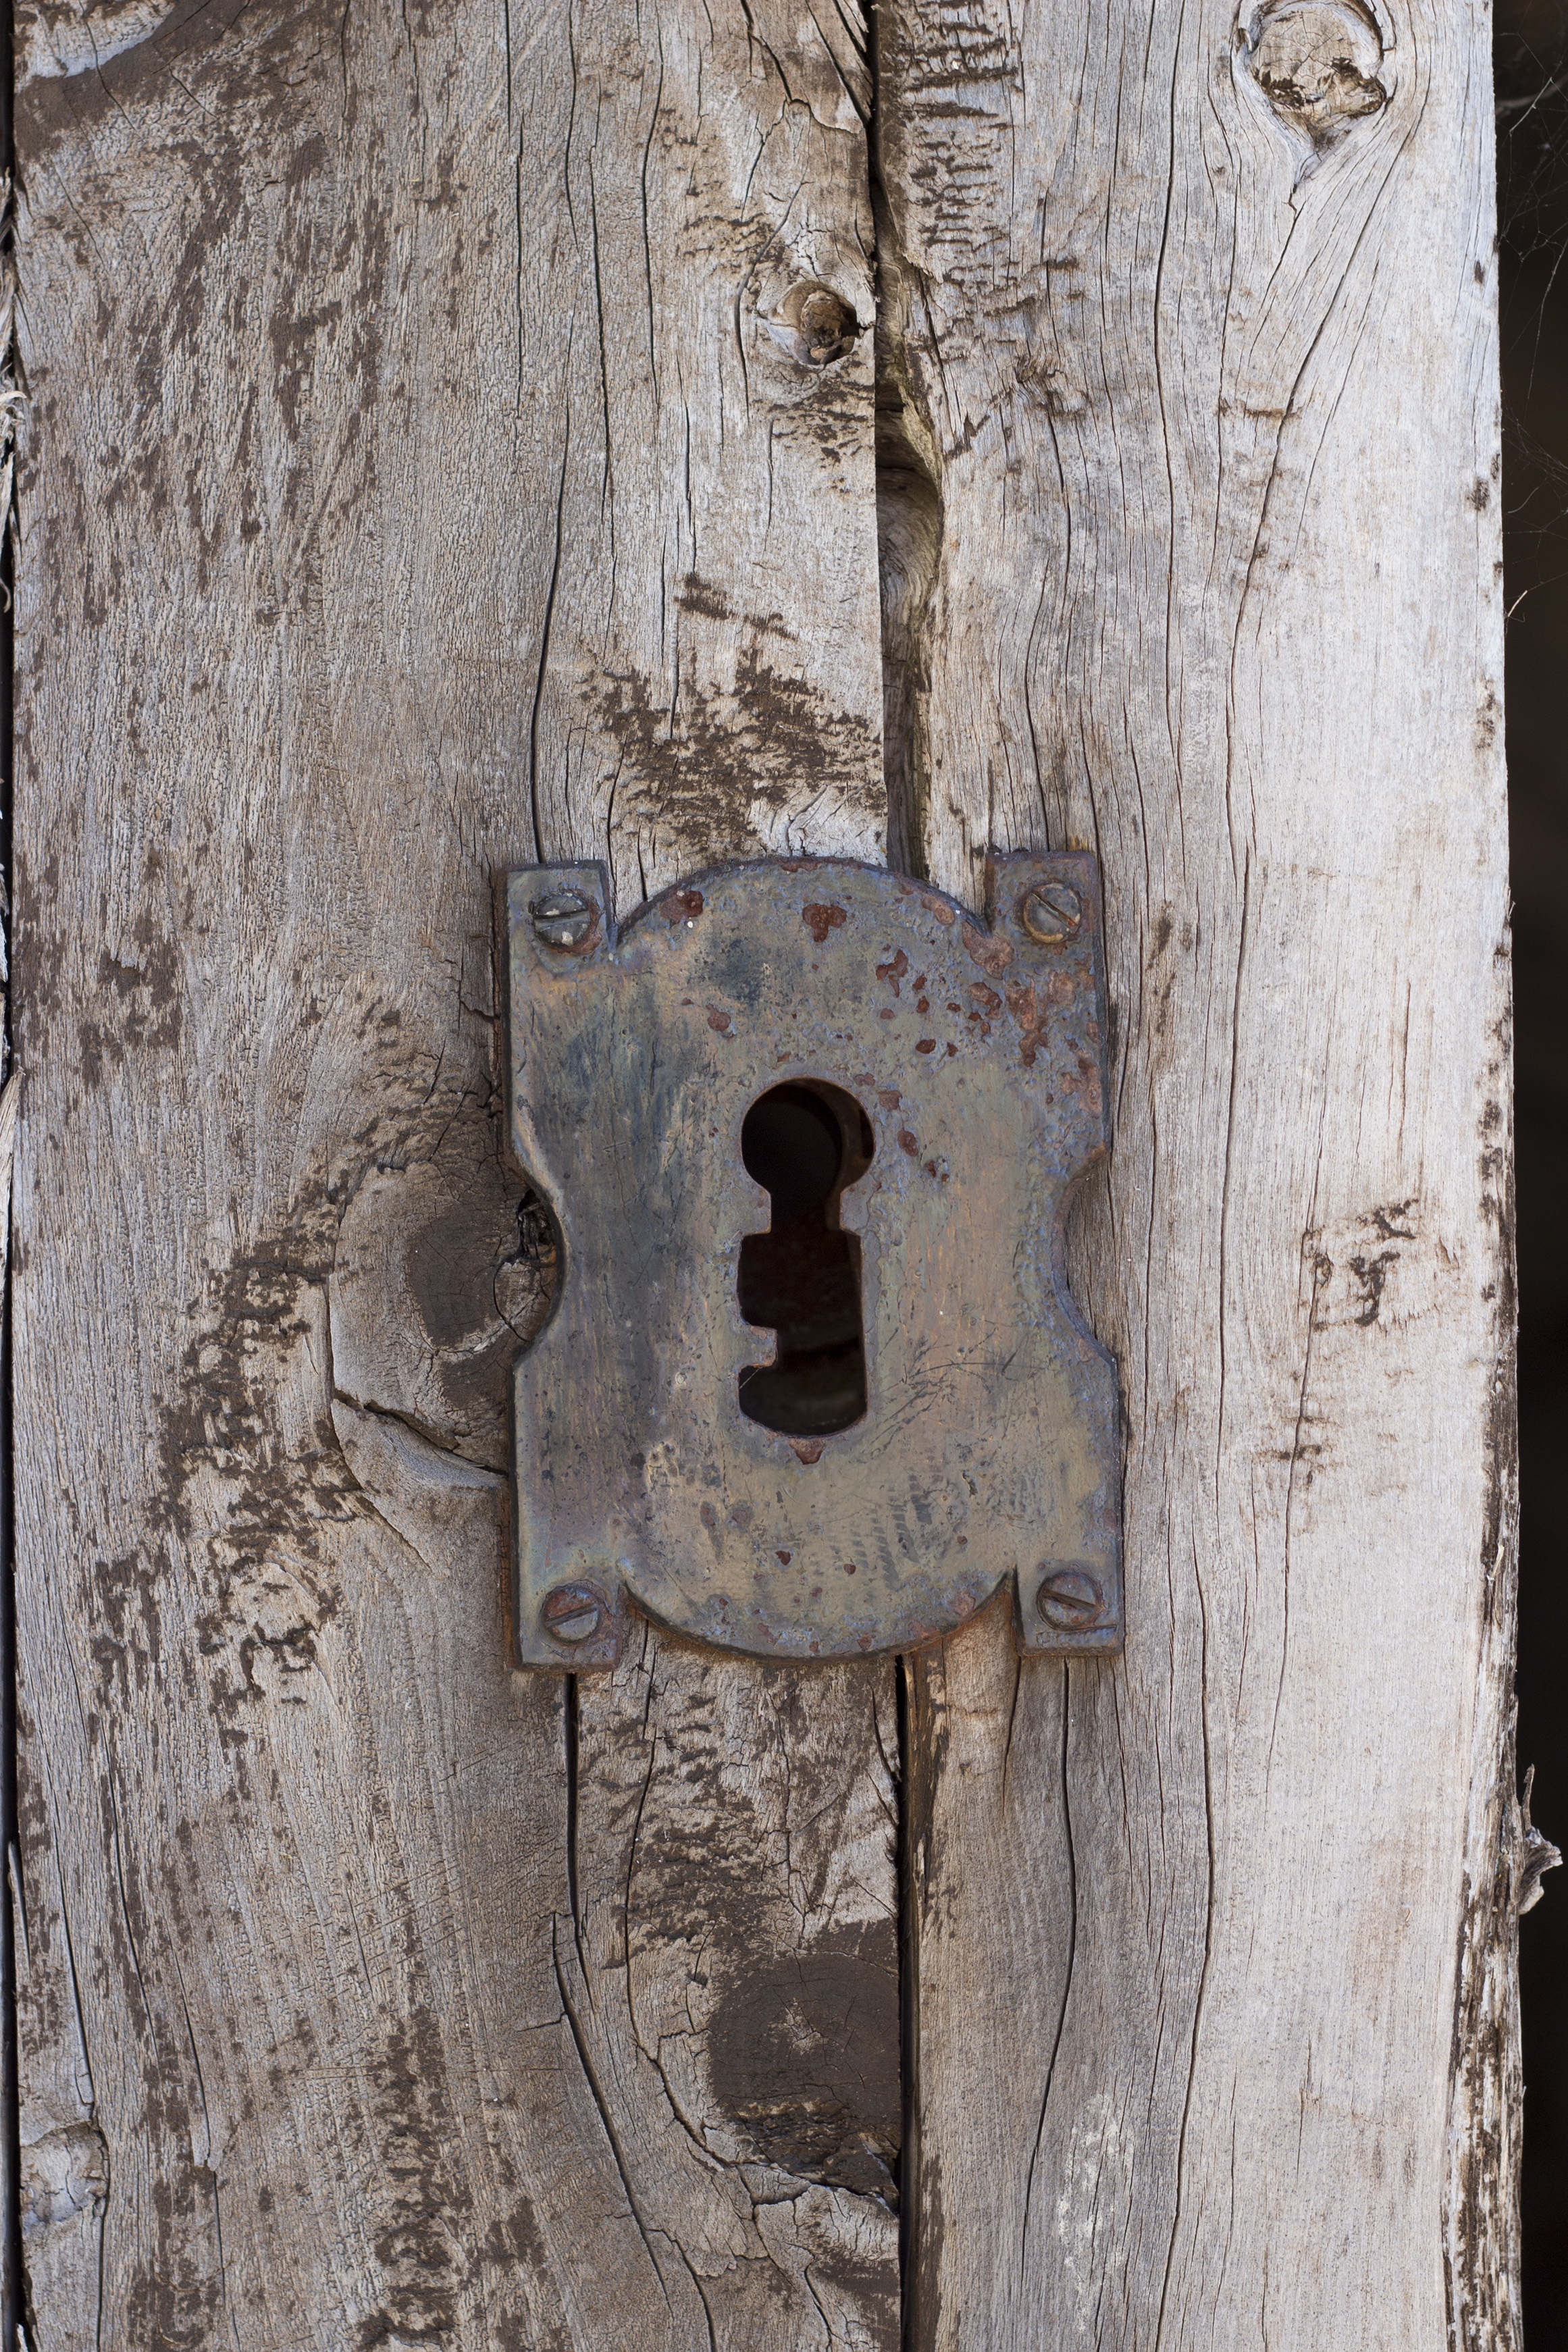
tree, wood, number, wall, entrance, door, art, wooden, iron, lock, carving, ancient history